Abraham Lincoln

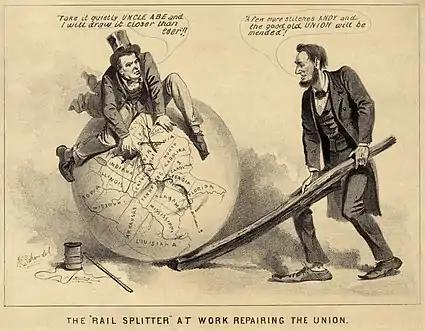
An 1865 political cartoon, "The 'Rail Splitter' At Work Repairing the Union", depicting Vice President Andrew Johnson, a former tailor, and Lincoln.

In 1858, Douglas was up for re-election in the U.S. Senate, and Lincoln hoped to defeat him. Many in the party felt that a former Whig should be nominated in 1858, and Lincoln's 1856 campaigning and support of Trumbull had earned him a favor. For the first time, Illinois Republicans held a convention to agree upon a Senate candidate, and Lincoln won the nomination with little opposition. Lincoln accepted the nomination with great enthusiasm and zeal. After his nomination he delivered his House Divided Speech: "A house divided against itself cannot stand." I believe this government cannot endure, permanently half "slave" and half "free". I do not expect the Union to be "dissolved"—I do not expect the house to "fall"—but I "do" expect it will cease to be divided. It will become all one thing, or all the other. The speech created a stark image of the danger of disunion. When informed of Lincoln's nomination, Douglas stated, "[Lincoln] is the strong man of the party ... and if I beat him, my victory will be hardly won."